Christopher More

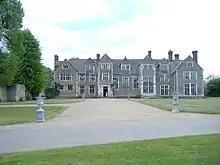
Loseley today; the property was purchased by Sir Christopher More about 1509

More was a clerk in the Exchequer by 1505, and in the same year purchased the office of alnager for Surrey and Sussex. He was admitted to the Inner Temple in 1513, becoming one of the first officers in the Exchequer known to have been formally trained in the law.